Omar Wahrouch

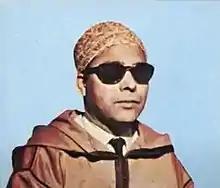

Omar Wahrouch (19261994) was a Moroccan singer-poet ("ṛṛays") and songwriter. He wrote and sang in Tashelhit.